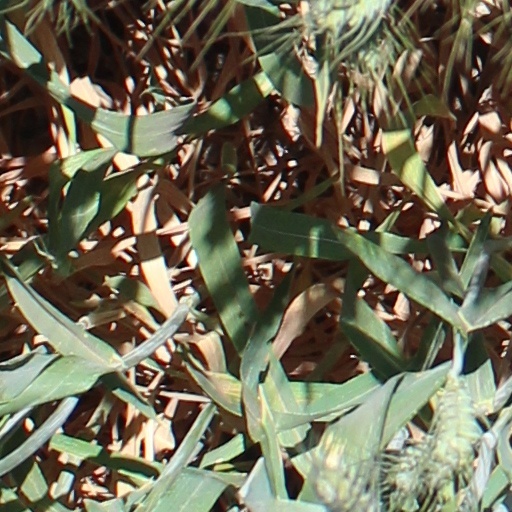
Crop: wheat